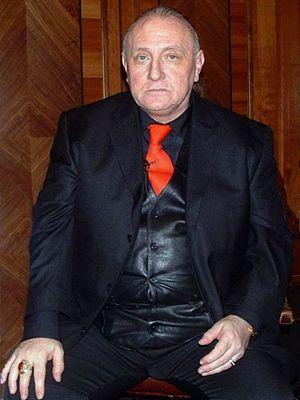
La programmation neuro-linguistique est une pratique pseudo-scientifique de médecine alternative élaborée dans les années 1970 aux États-Unis, à l'origine par John Grinder et Richard Bandler, puis développée par de nombreux autres contributeurs dont Robert Dilts.
Richard Wayne Bandler, né le 24 février 1950, est un auteur américain et le co-inventeur de la programmation neuro-linguistique et créateur de l'ingénierie conceptuelle du génie humain et du rematriçage neuro hypnotique.